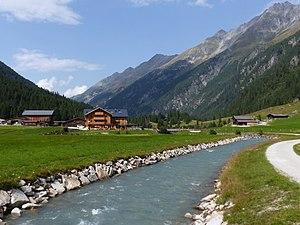
Krimml est une commune autrichienne du district de Zell am See, dans le land de Salzbourg. Elle est bien connue pour les cascades de Krimml, qui avec 380 mètres de chute figurent parmi les plus hautes d'Europe.